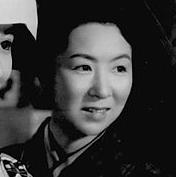
Age: 20